Tianzhenosaurus

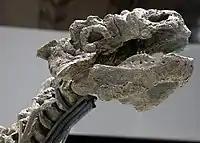
Reconstructed skull of "T. youngi"

Pang and Cheng, 1998 distinguished "Tianzhenosaurus" from all other ankylosaurids based on the following traits: A flat, low, medium-sized, isosceles triangle shaped skull; skull roof covered with irregular bony tubercles; a relatively long premaxilla; a small orbit surrounded by a bony ring; horizontally elongates narial openings; septomaxilla not separating the narial openings; maxillary tooth rows slightly convergent posteriorly; short basicranium; maxilloturbinal located laterally in middle part of the palatal vault; vertical occipital region; narrow and high occipital condyle; occipital condyle not visible in dorsal view; opisthotic extends lateroventrally as a curved process; mandible is deep with a convex ventral border; no mandibular ornamentation; tooth crowns have cingula on labial sides, swollen bases, and middle ridge on lingual sides; short, amphicoelous cervical centrum; dorsal centrum is long and flat at both ends; eight fused vertebrae in sacrum; short and thick anterior caudal vertebrae; narrow and elongated posterior caudal vertebrae that ended with a tail club; rectangular, plate-like scapula; proximal and distal ends of humerus are moderately expanded and not twisted; thick femur lacking the fourth trochanter; tarsometatarsal and digits that are typical for ankylosaurs.